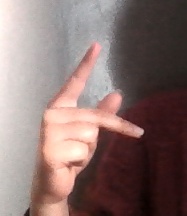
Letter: dha